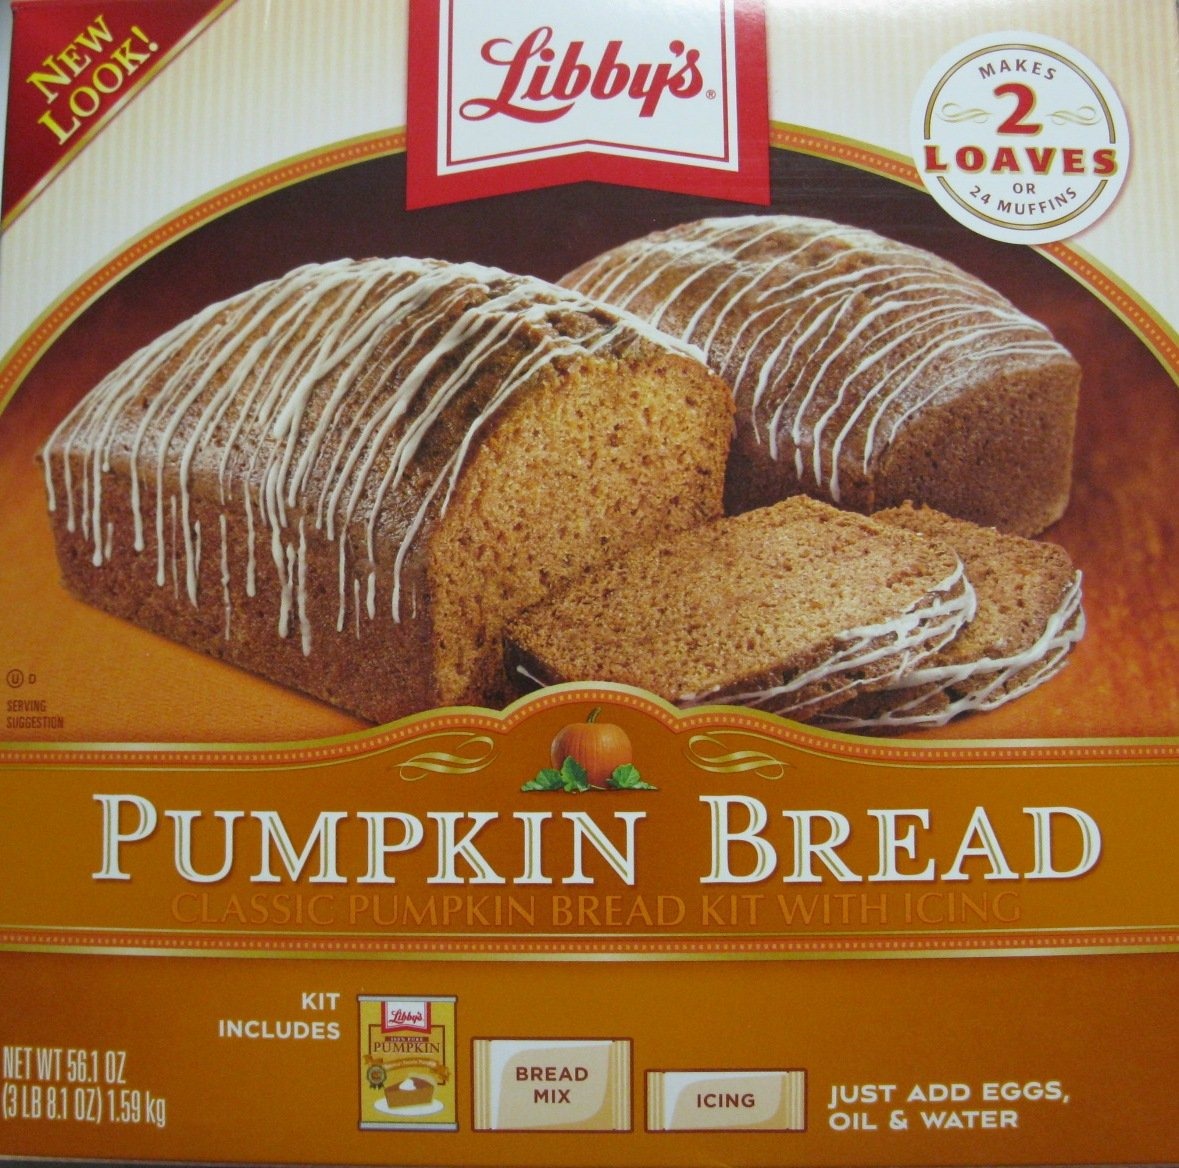
Item Name: Libby's All Natural Pumpkin Bread Kit with Icing - Makes 2 Loaves
Bullet Point 1: Libbys All Natural 2 Loaf Pumpkin Bread Kit With Icing Thanksgiving Holiday Gift Box
Bullet Point 2: This all natural pumpkin bread kit comes with everything you need to make 4 delicious loaves of Libbys all natural pumpkin bread
Bullet Point 3: Great for any pumpkin bread lover, makes a perfect Christmas, Hanukkah, or Thanksgiving Gift
Value: 56.1
Unit: Ounce

Price: 39.59